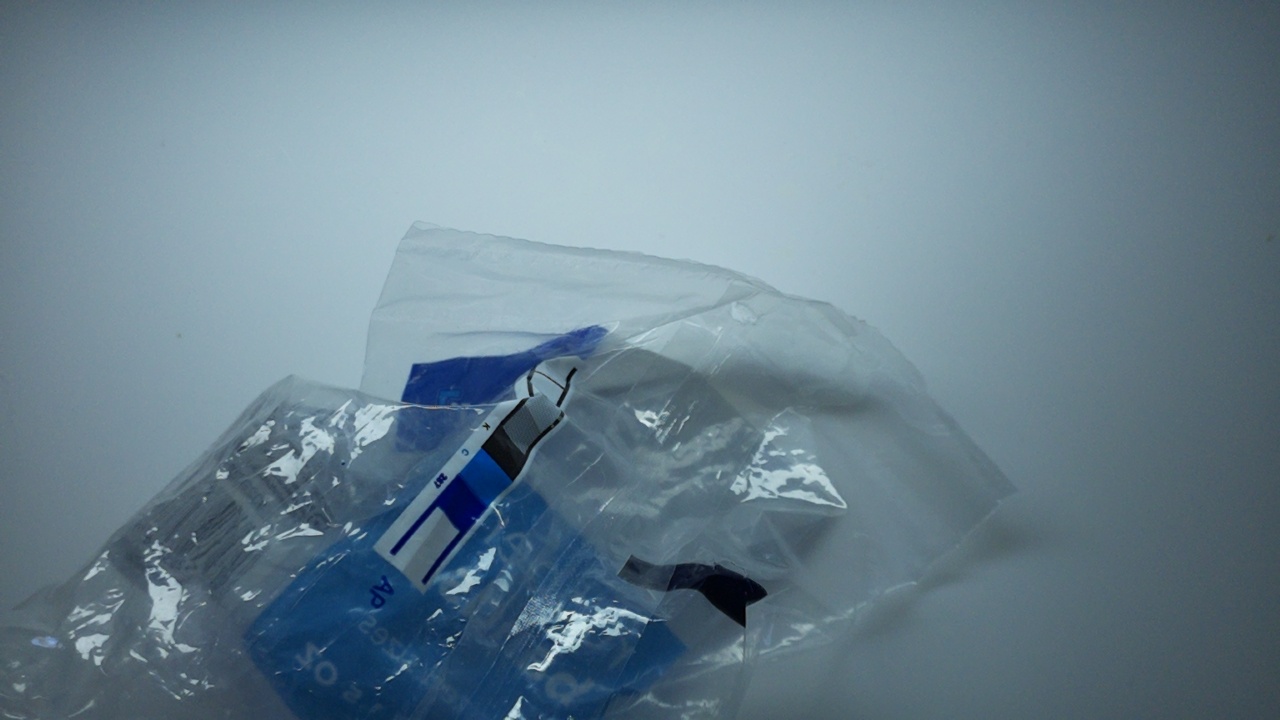
Label: trash